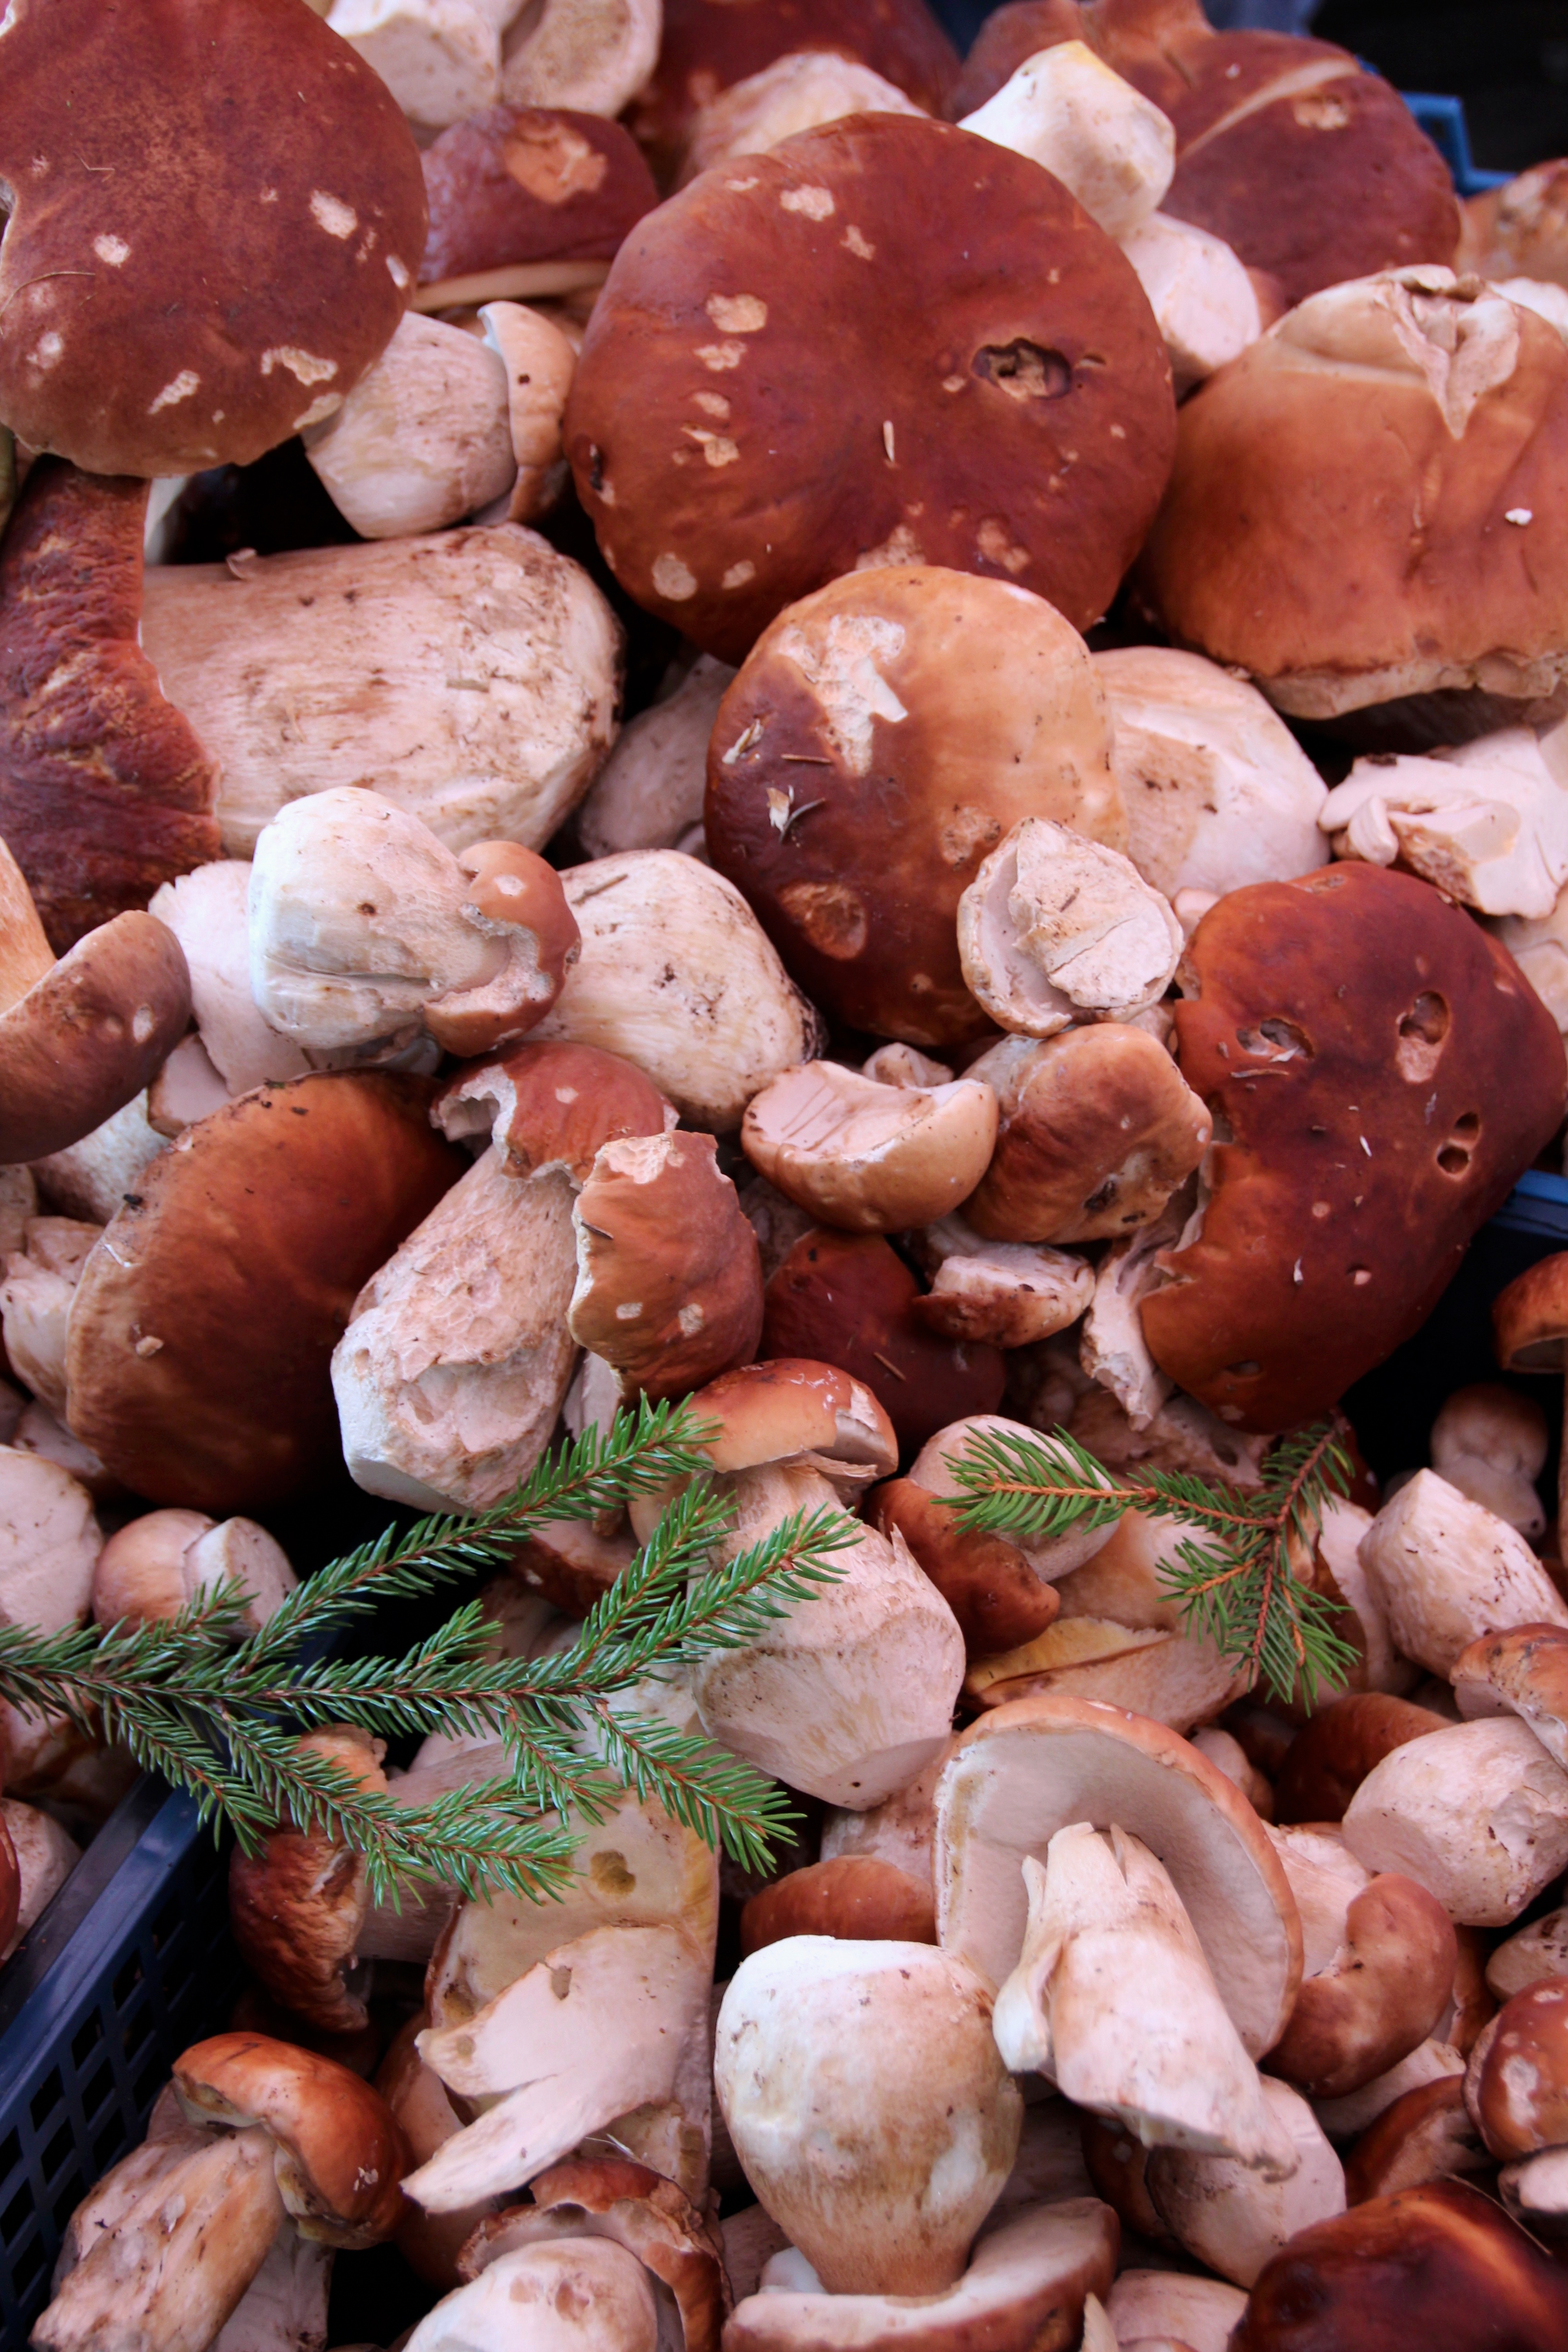
nature, forest, food, produce, autumn, market, mushroom, mushrooms, auriculariales, chestnut, cep, noble rot, edible mushroom, shiitake, medicinal mushroom, agaricomycetes, agaricaceae, auriculariaceae